Luciana Echeverría

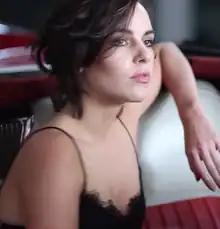
Echeverría in 2014

Luciana Andrea Echeverría Christie (born 12 July 1991) is a Chilean actress, singer, and television presenter.